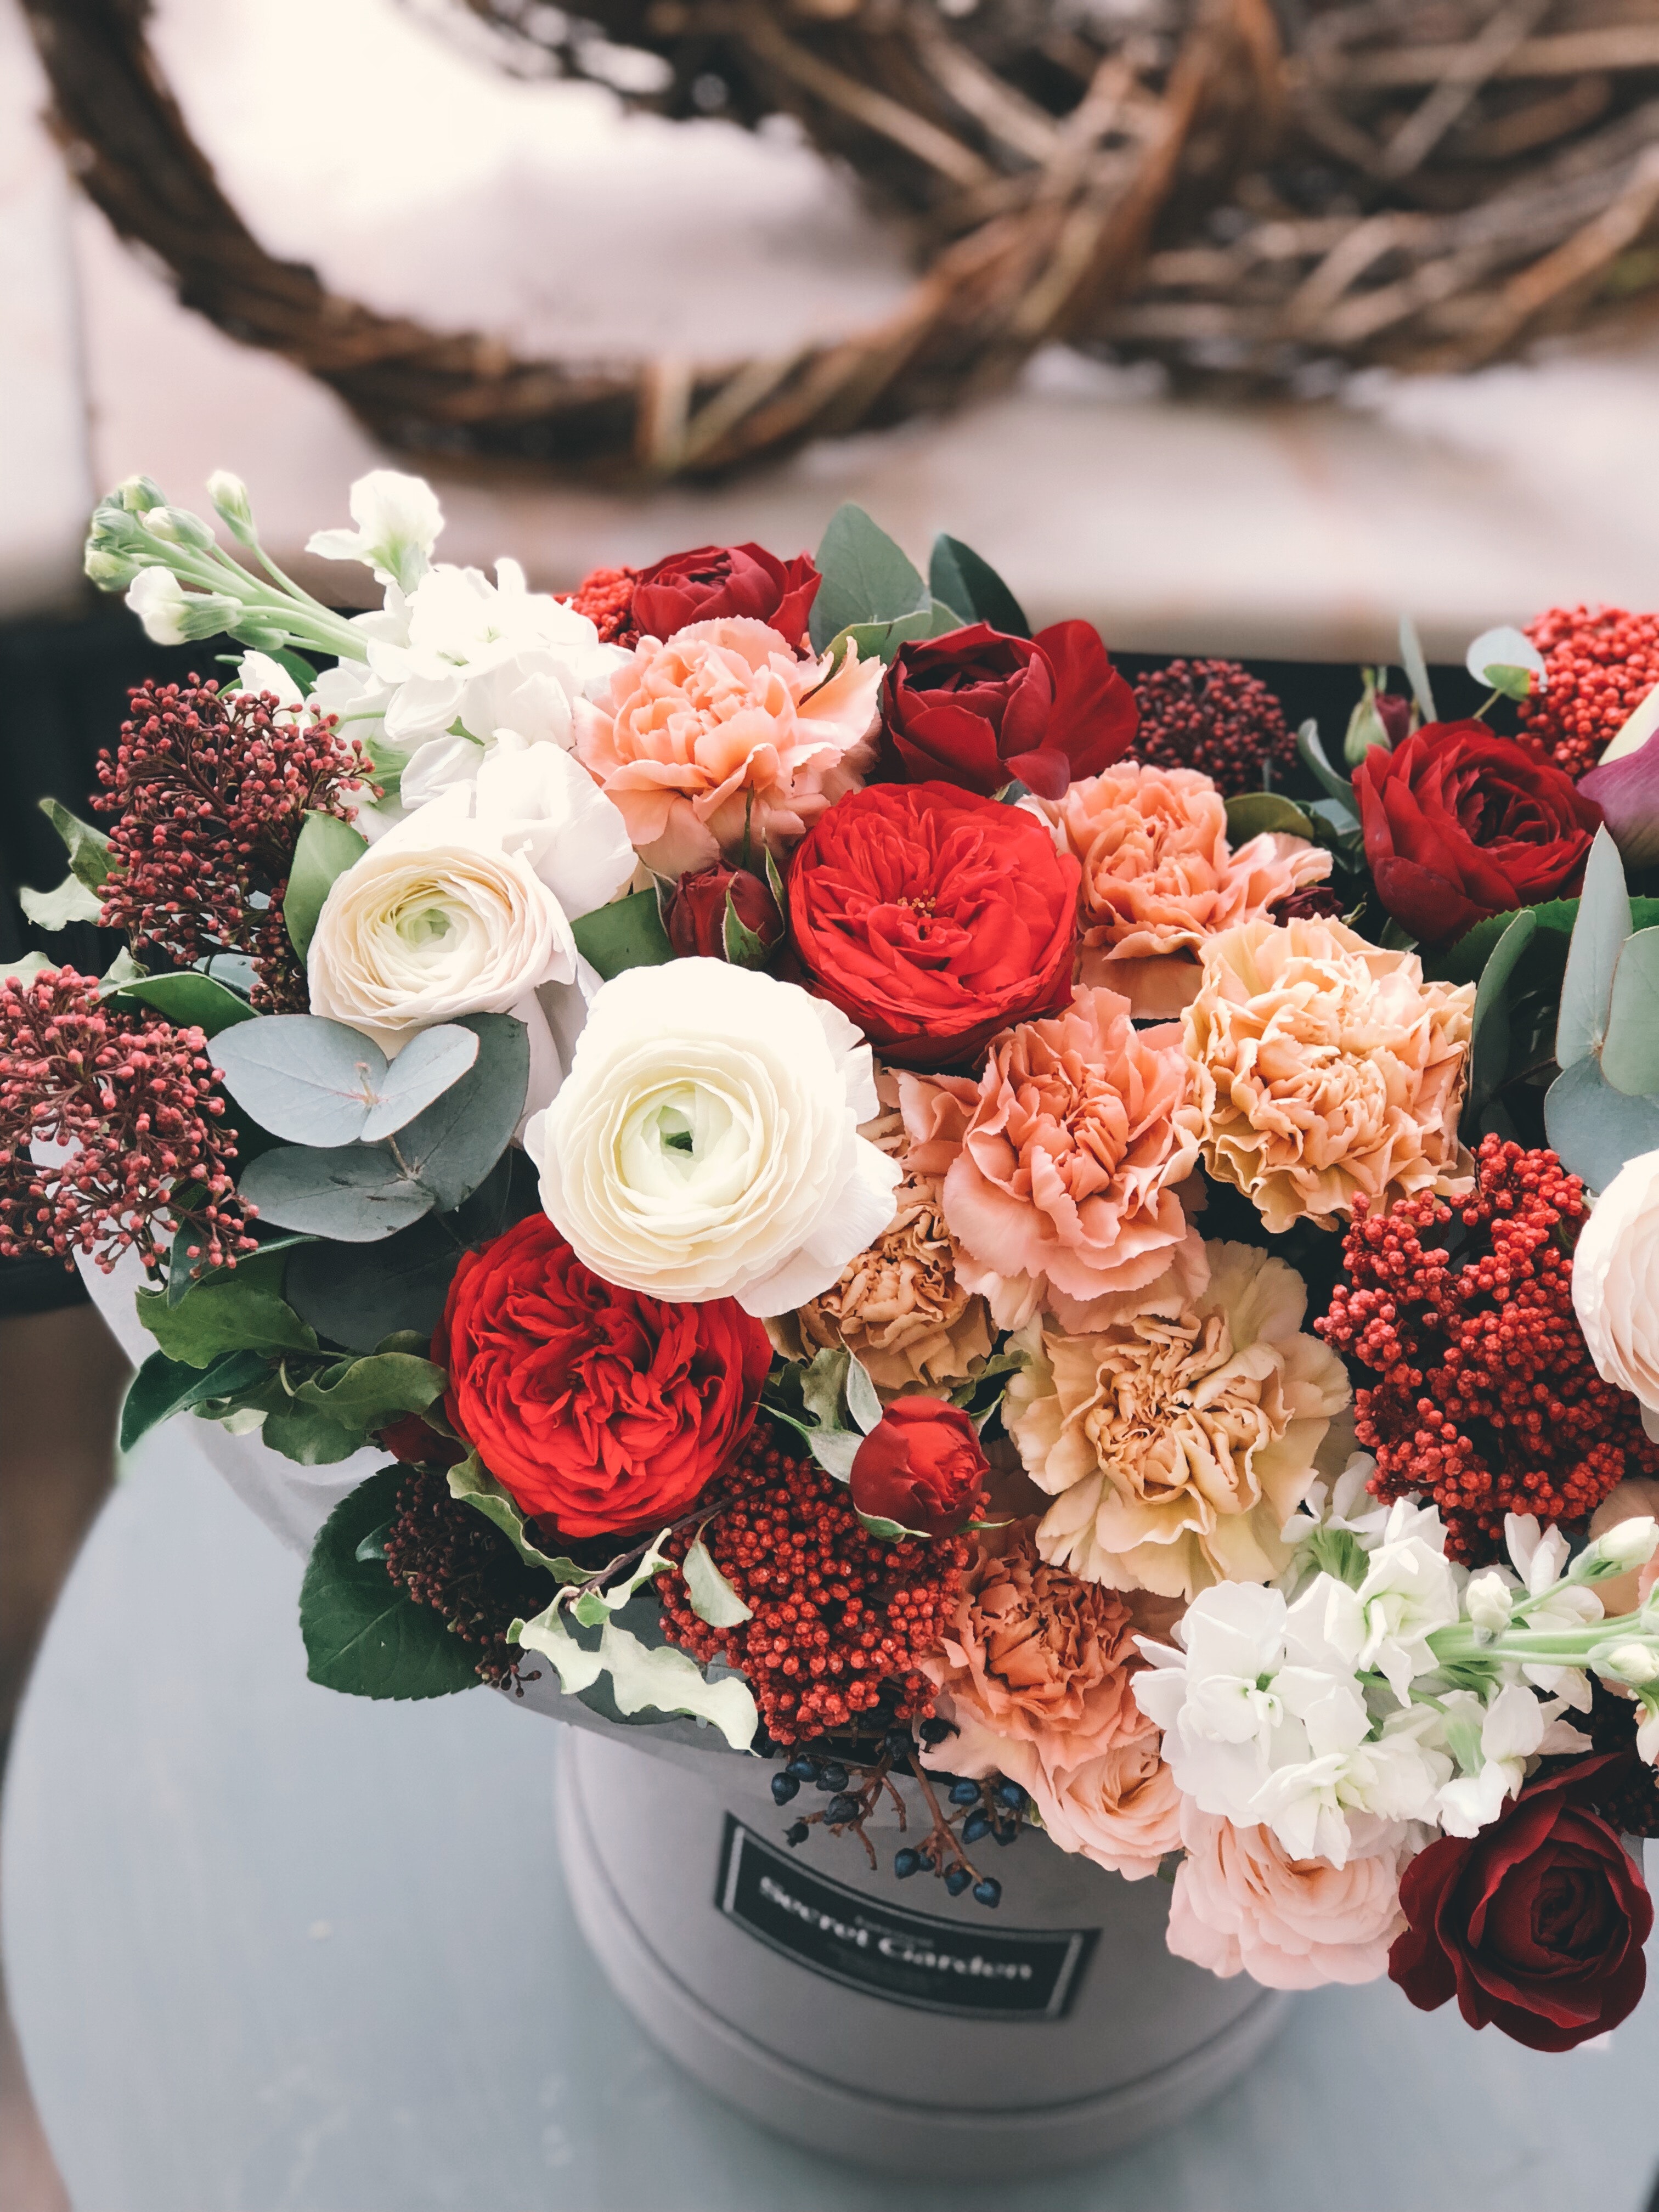
flower, flower arranging, flower bouquet, floristry, cut flowers, rose, rose family, floral design, centrepiece, plant, flora, flowering plant, rose order, artificial flower, wedding ceremony supply, garden roses, petal